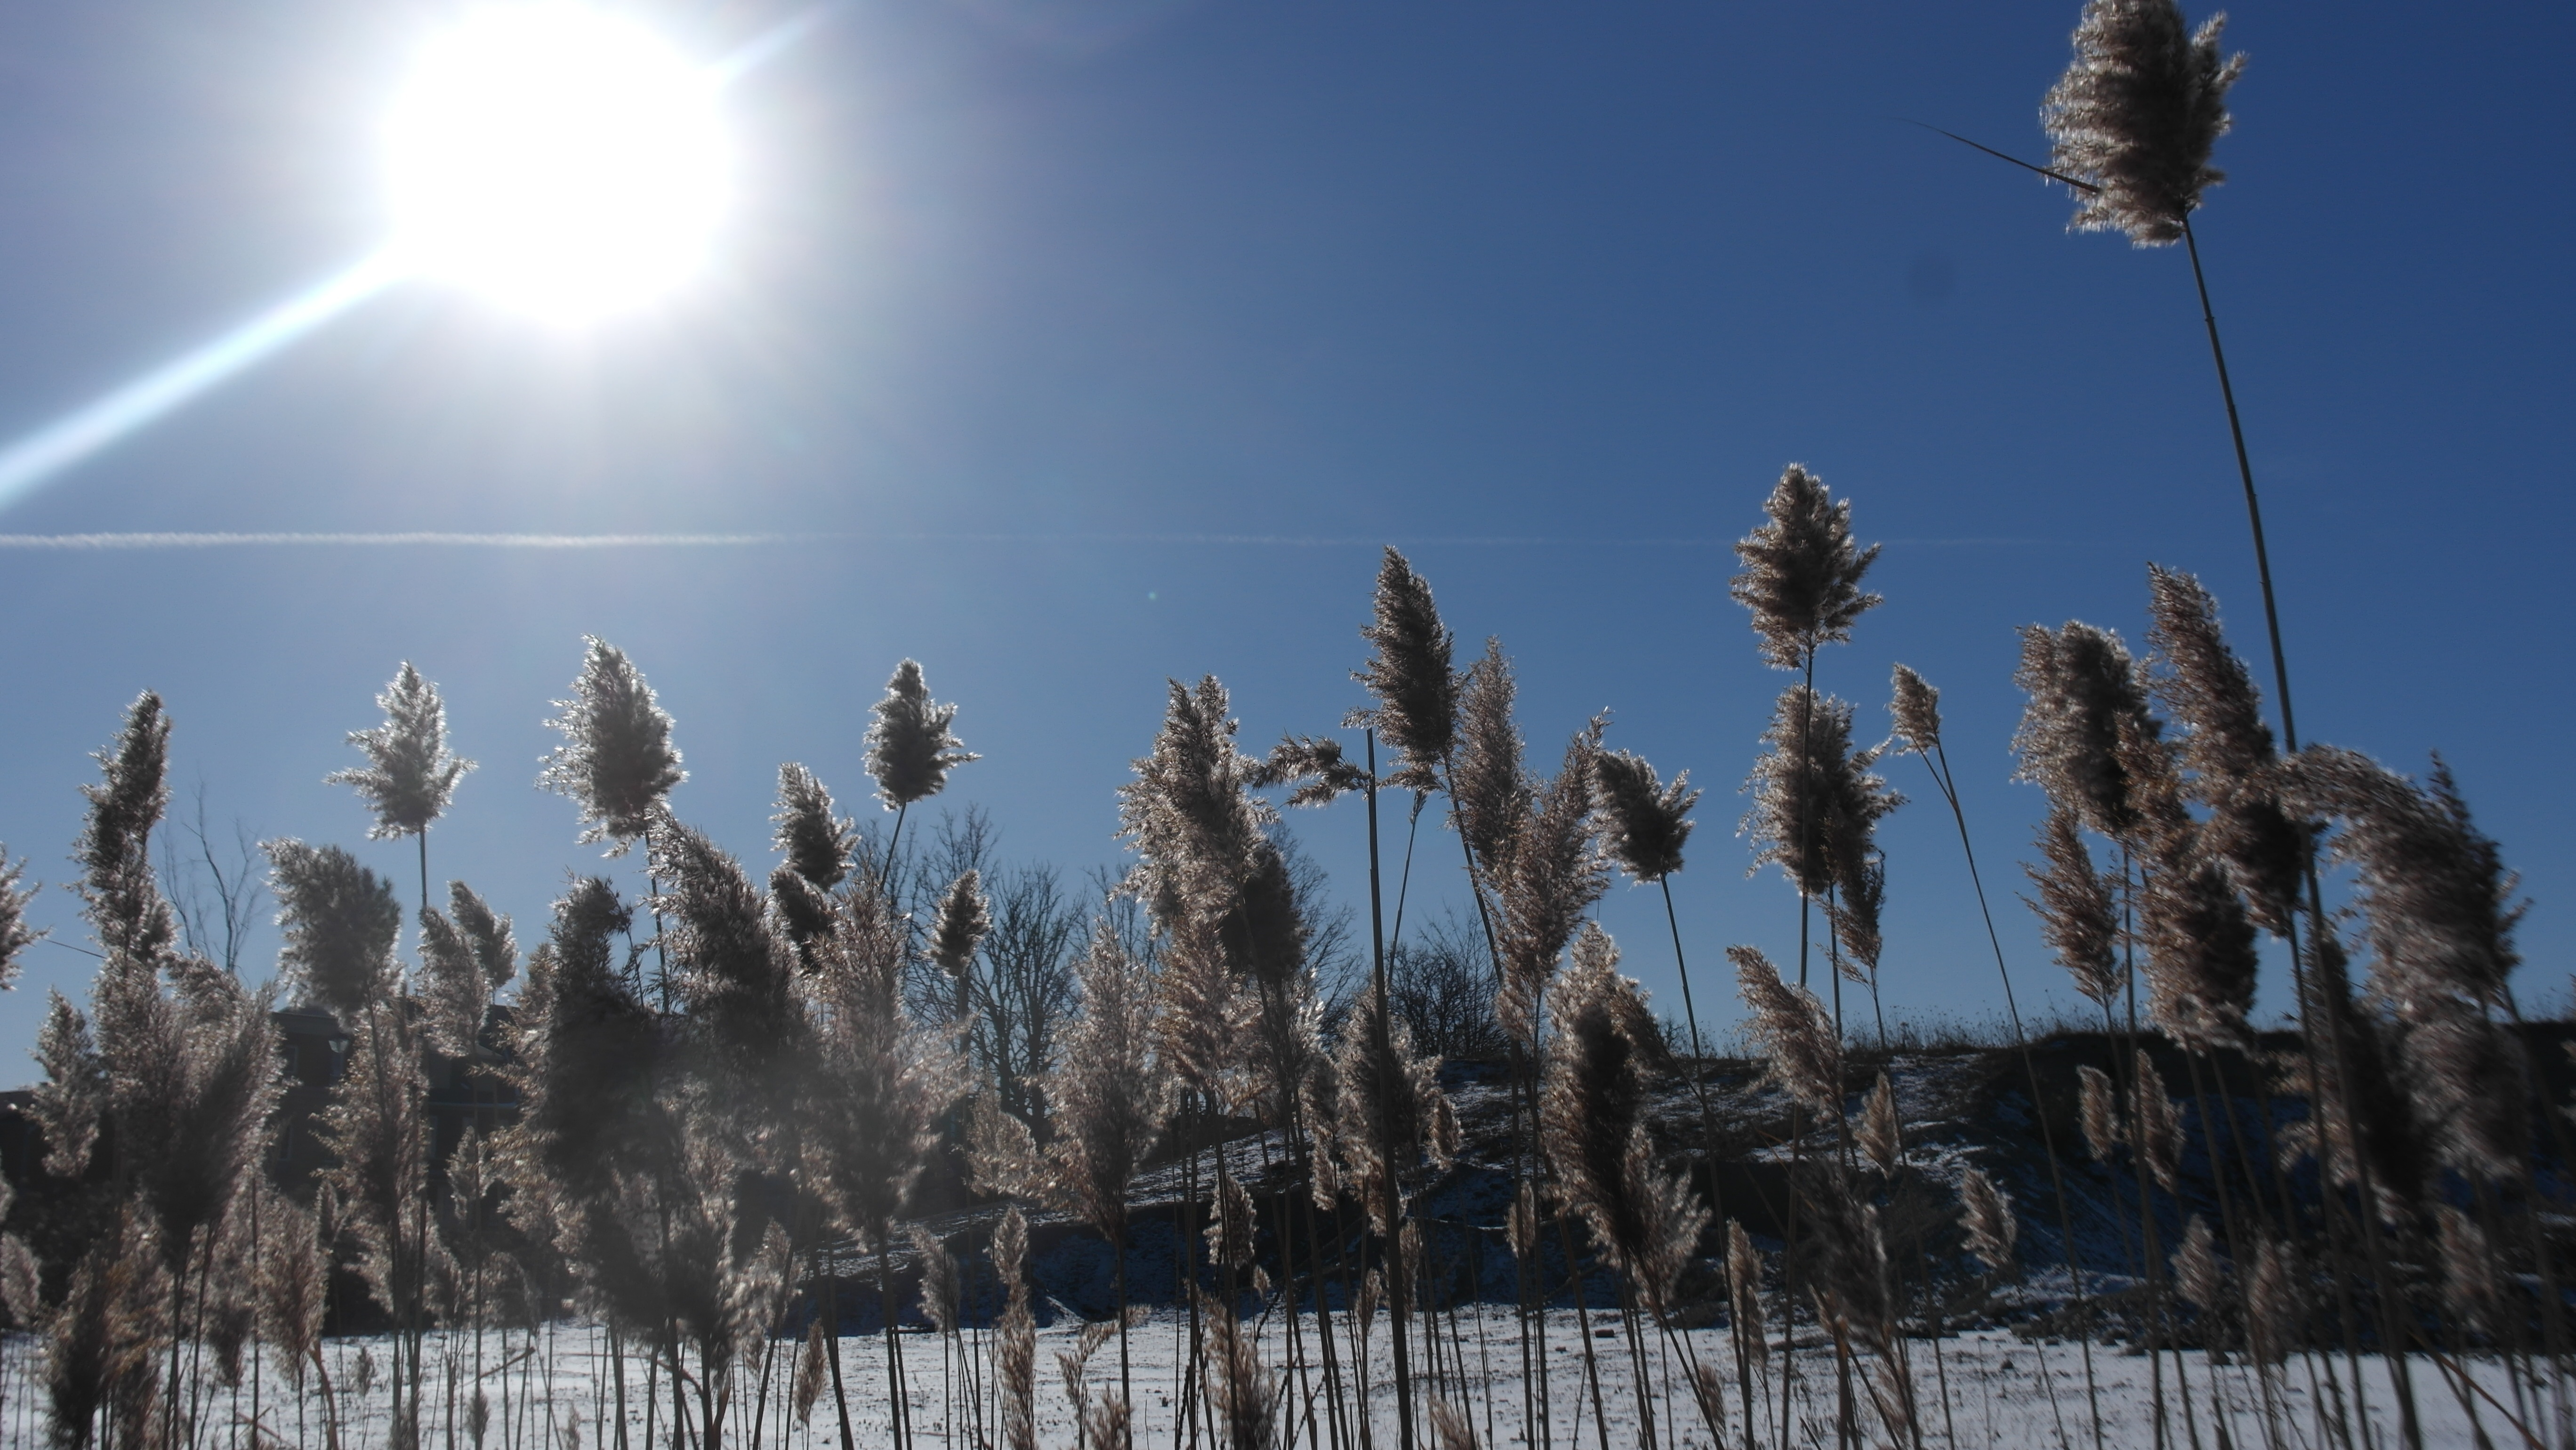
tree, nature, outdoor, mountain, snow, cold, winter, cloud, sky, sun, sunlight, frost, mountain range, season, plants